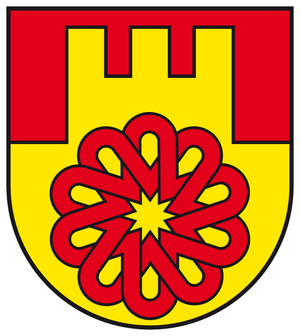
Liebenburg est une municipalité allemande du land de Basse-Saxe et l'arrondissement de Goslar. En 2014, elle comptait 8 147 hab.